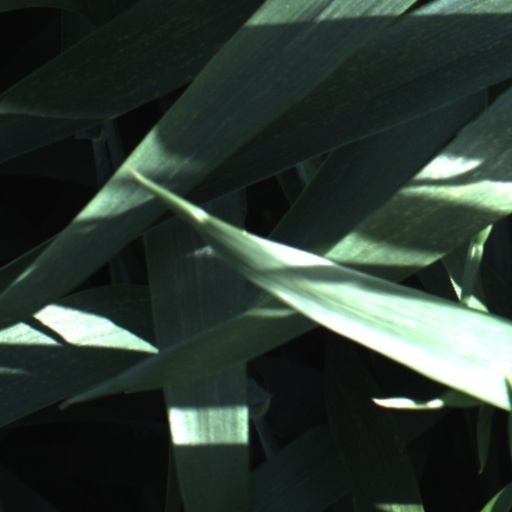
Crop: wheat